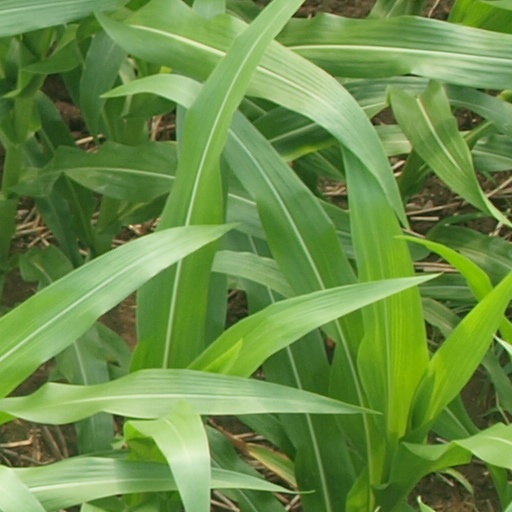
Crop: maize; corn